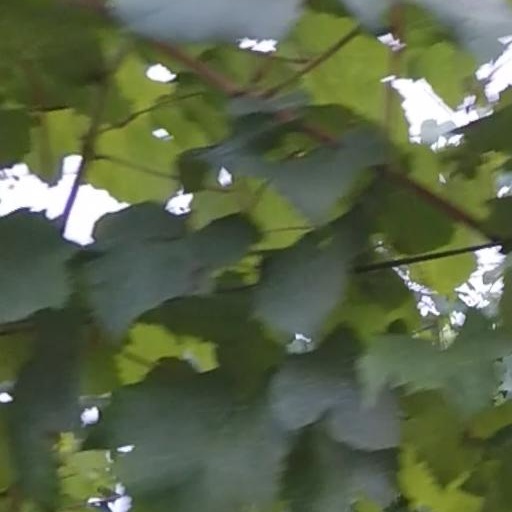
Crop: grape